Power electronics

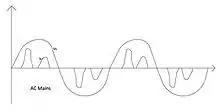
Figure 8: The AC input for an ASD

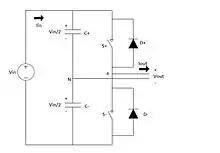
Figure 9: Single-phase half-bridge voltage source inverter

The single-phase voltage source half-bridge inverters are meant for lower voltage applications and are commonly used in power supplies. Figure 9 shows the circuit schematic of this inverter.